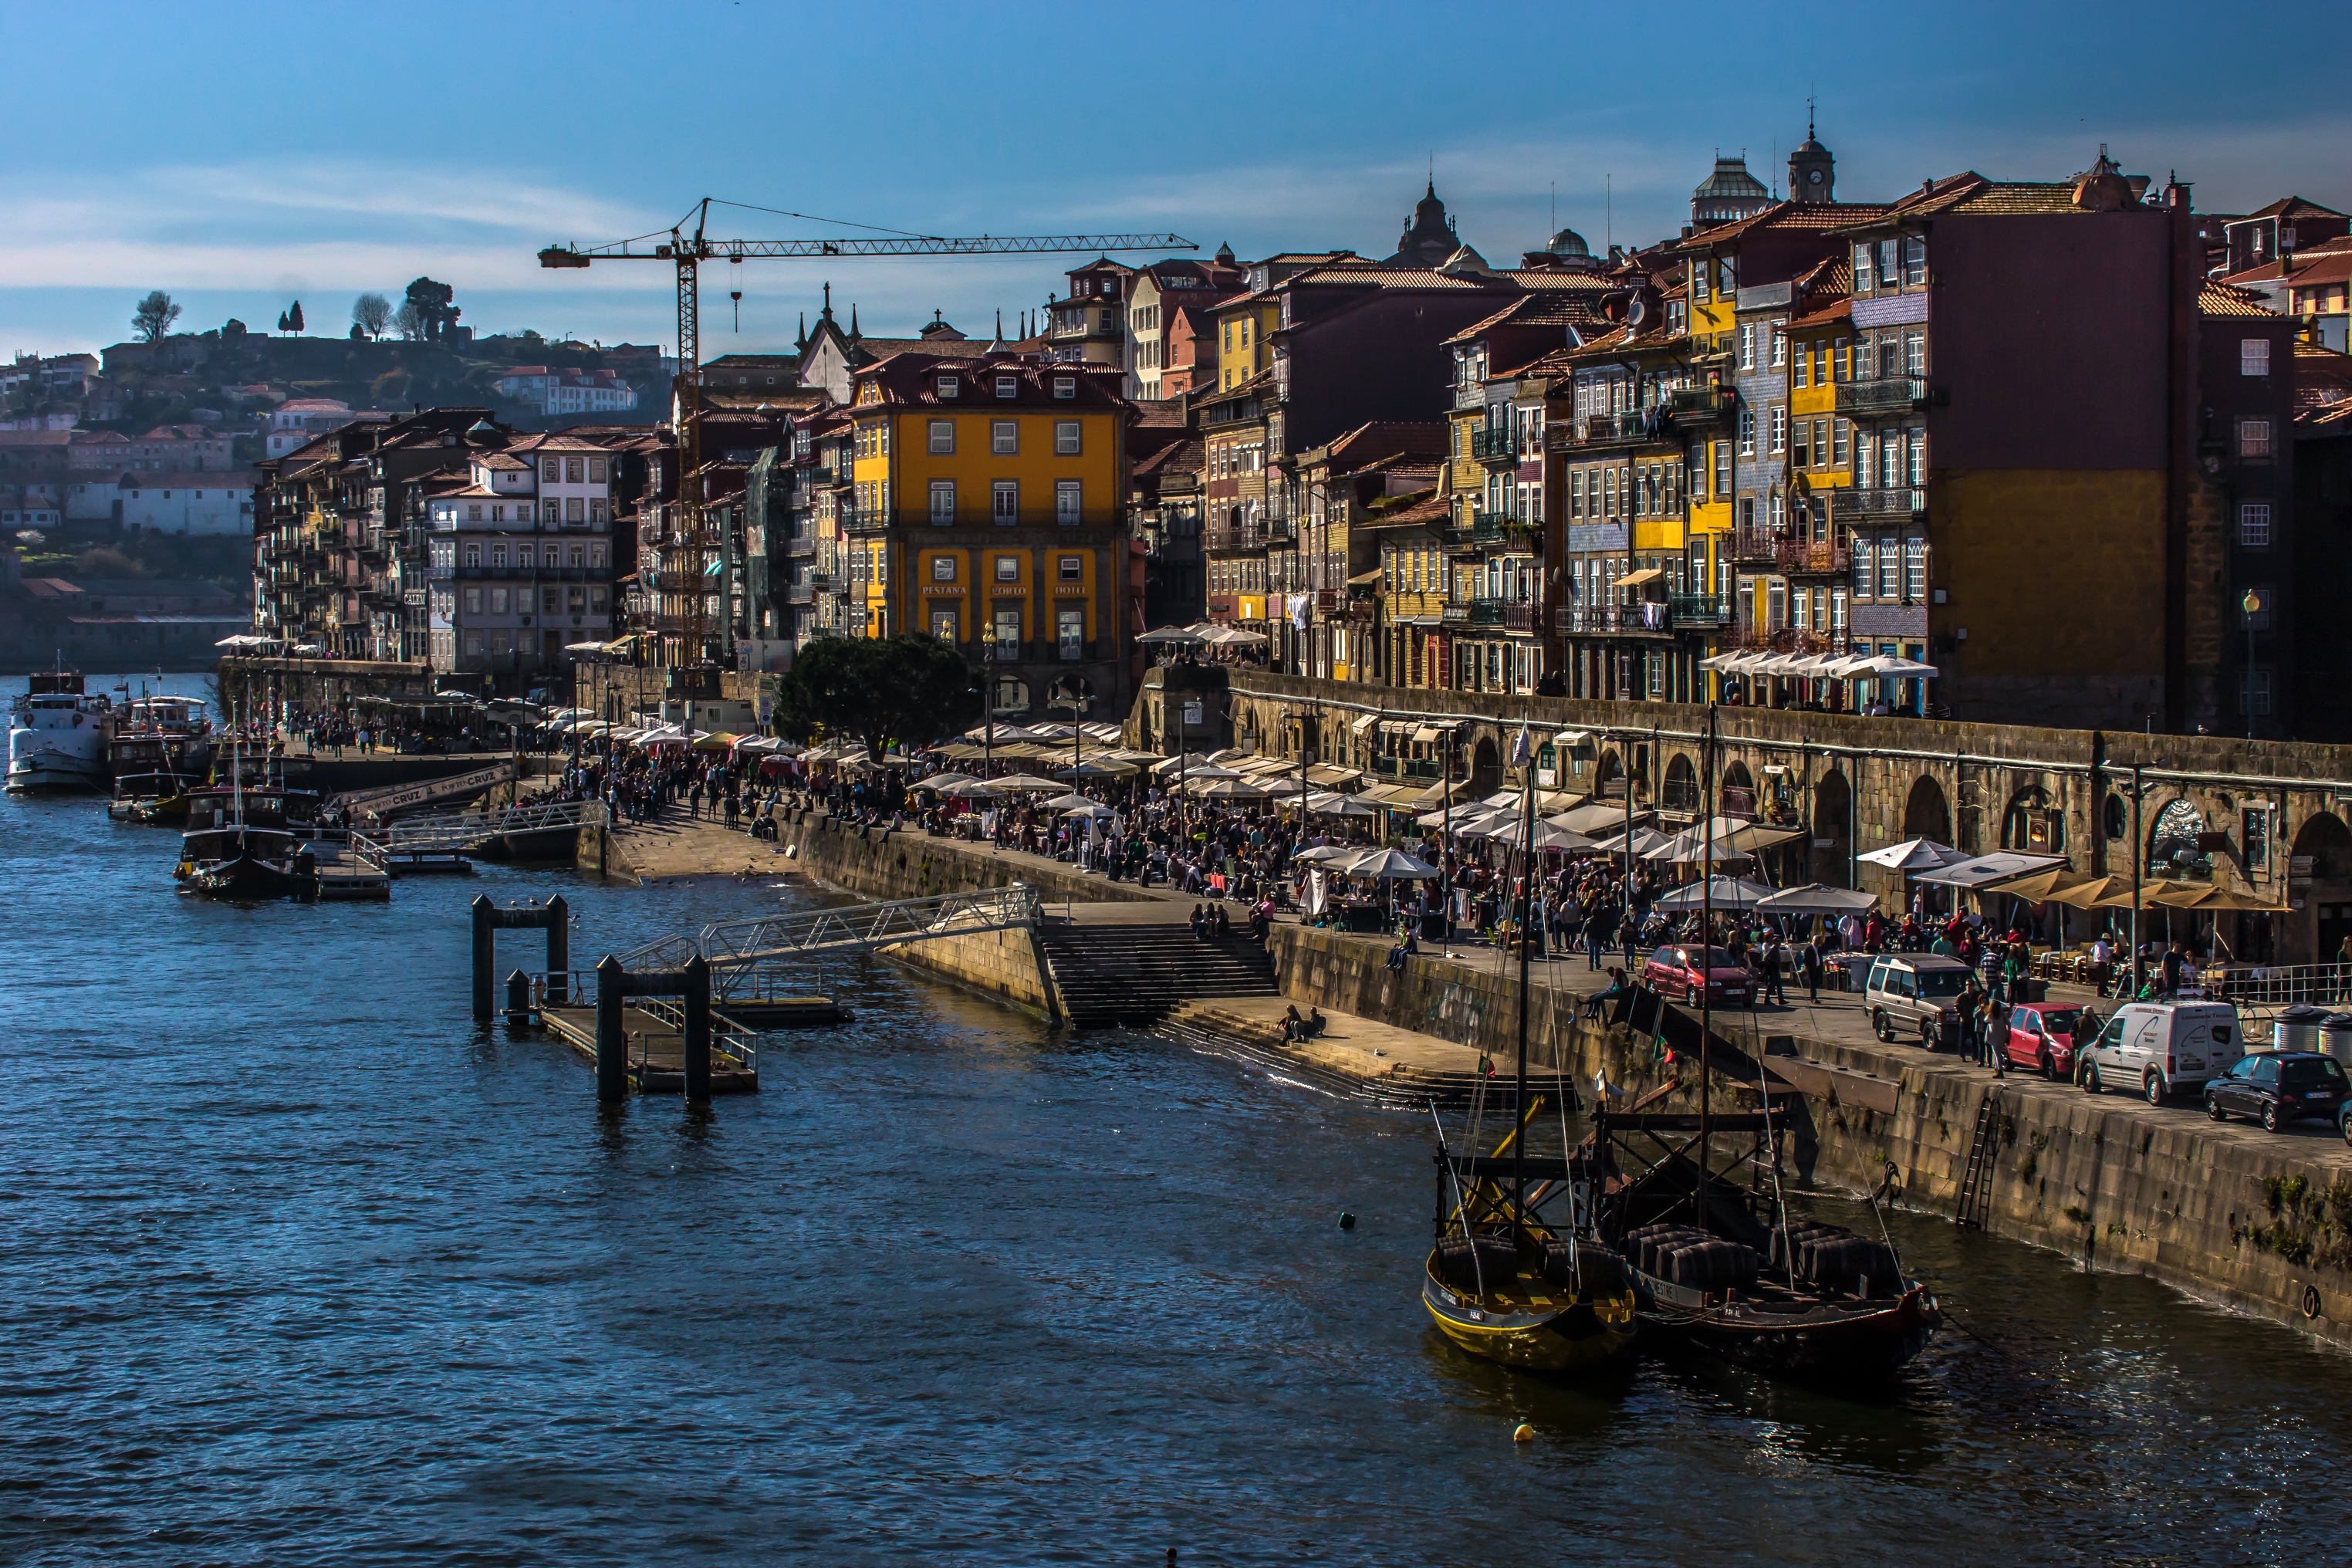
landscape, sea, coast, dock, boat, town, river, photo, cityscape, dusk, evening, vehicle, harbor, port, waterway, portugal, rioduero, paisajes, channel, a77, porto, g, ggl1, gaby1, xovesphoto, sonya77, 50500, sigma50500, xelodegalicia, oporto, gabrielcoru a, r odouro